Prefectural police

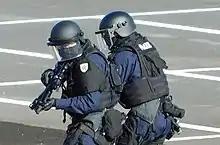
Riots And Tactics Squad (RATS) officers of the Saitama Prefectural Police

In the Tokyo Metropolitan Police Department, the jurisdiction for public security policing is divided into the and , being responsible for investigation activities and security forces operations, respectively. In other PPHs, their security departments are in charge of all public security policing matters; but in the departments, they are divided in the same way as they are done by the MPD. They are supervised by the Security Bureau of the National Police Agency.